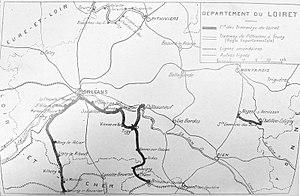
Plan du réseau de chemin de fer secondaire du Loiret en 1928
Le Tramway de Pithiviers à Toury est une ancienne ligne de chemin de fer reliant les communes de Pithiviers dans le département du Loiret et de Toury dans le département d'Eure-et-Loir.
Les Tramways de Sologne forment un réseau de transports en commun français créé au début du XXᵉ siècle. Exploité par la compagnie des tramways du Loiret et la compagnie des tramways de Loir-et-Cher, il s'étend principalement sur le territoire du département du Loiret et comprend des extensions vers les départements voisins de Loir-et-Cher et du Cher.
La Compagnie des tramways du Loiret est une ancienne compagnie de chemin de fer fondée en 1905 par les frères Fougerolle, ingénieurs et constructeurs.